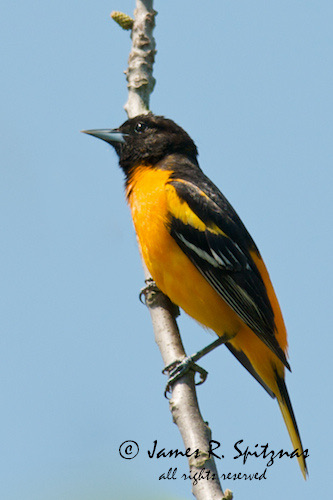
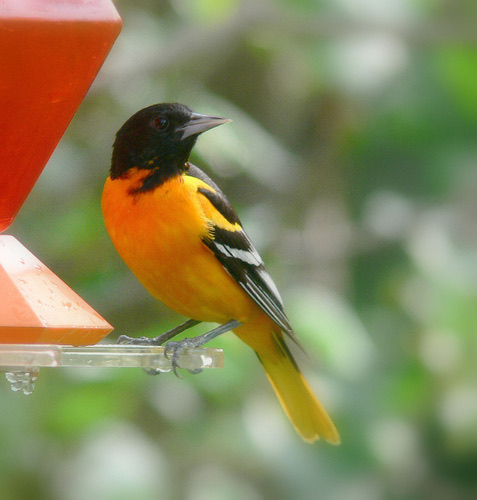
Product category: misc
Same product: yes